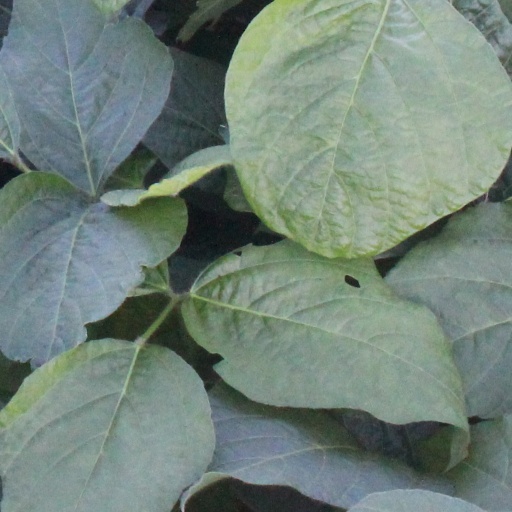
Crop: soybean